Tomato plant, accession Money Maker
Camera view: vertical (180 deg); turntable rotation: 180 degrees
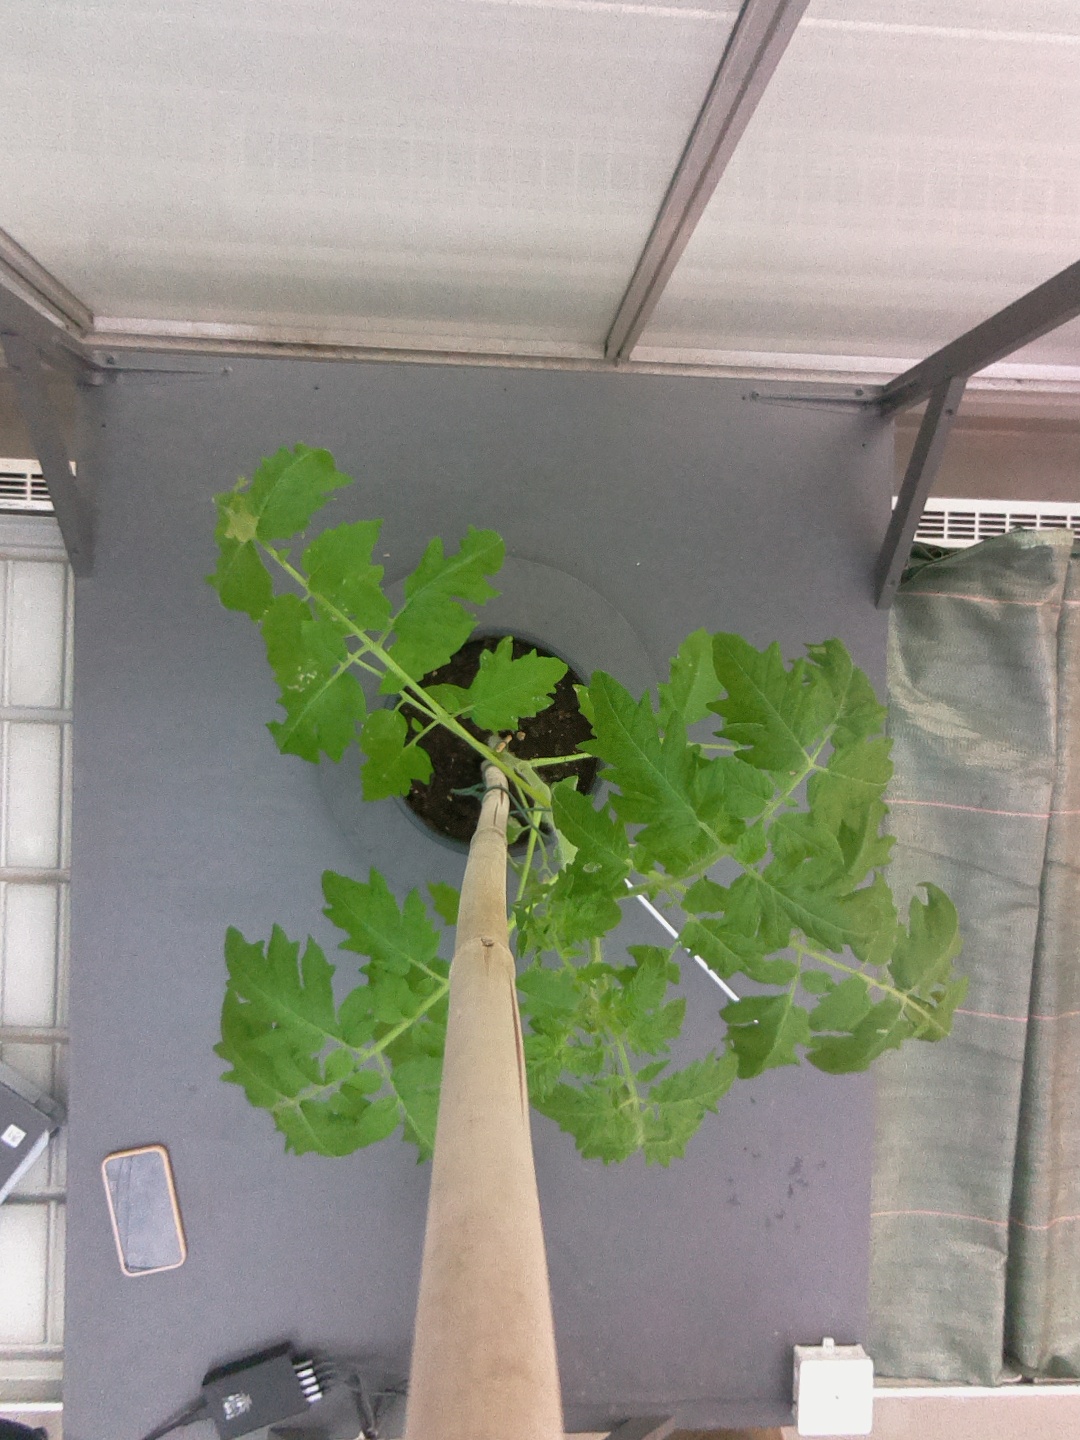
BBCH growth stage 20: First Side shoot start formed